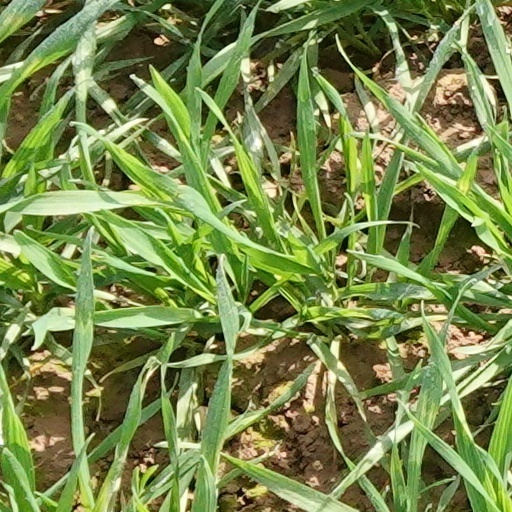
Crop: wheat